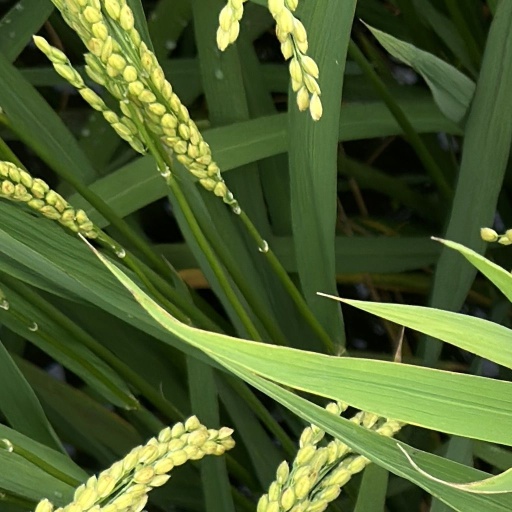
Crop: rice